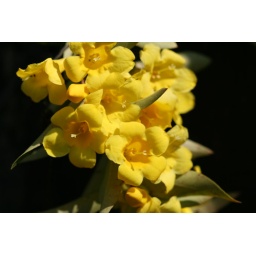
neighbors flower creeping over the fence